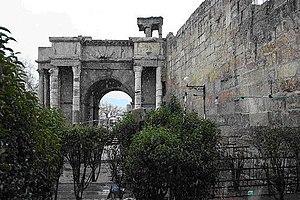
Porte de Caracala à Tébessa (ex. Theveste).
L'arc de Caracalla est un arc de triomphe érigé en 212 apr. J.-C. à Tébessa en Algérie, en l’honneur de l’empereur Caracalla, fils de Septime Sévère.
Cet article présente une liste des sites et monuments classés de la wilaya de Tébessa, en Algérie.
Tébessa ou Tbessa est une commune d'Algérie, chef-lieu d'une wilaya, située à l'est du pays, entre le massif de l'Aurès et la frontière algéro-tunisienne.